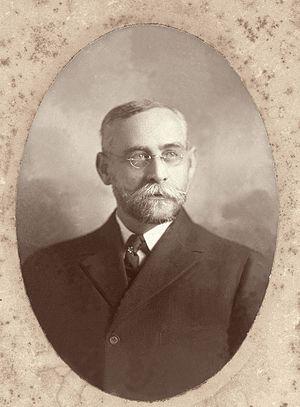
Frederick Jones Bliss était un archéologue américain. Il est né sur le Mont-Liban en Syrie où son père, Daniel Bliss, a été d'abord le missionnaire d'une congrégation avant de devenir le président du Syrian Protestant College, la future Université américaine de Beyrouth. Frédéric J est diplômé de l'Amherst College, enseigna au Collège protestant syrien et par la suite à l'Union Theological Seminary. Après avoir étudié sous la responsabilité de William Petrie en Égypte, Bliss s'associe avec le Palestine Exploration Fund, travaillant dans le cadre de l'archéologie biblique sur le site de Tell el-Hesi entre 1894 et 1897 tout en menant des fouilles à Jérusalem. Entre 1898 et 1900, avec R.A.S Macalister, Bliss met au jour plusieurs sites de la Shéphélah ce qui a aidé à affiner la chronologie dans la région. Ses rapports de fouilles ont souvent été présentés dans les révélés trimestriels du Palestine Exploration Fund et on lui doit la découverte de la première anse de jarres de Hébron estampillée Sceaux LMLK. Il publie le premier, en 1900, l'inscription complète MMST. Alors à la Direction du Palestine Exploration Fund, il est congédié pour raison de santé en 1900.